Day of Solidarity with Belarus

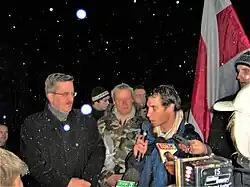
Bronisław Komorowski, future president of Poland, on demonstration in Warsaw, 16.12.2005

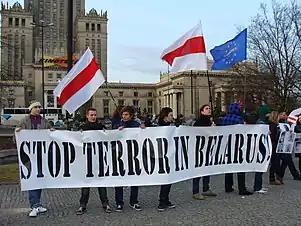
Students of the Kalinoŭski Programme on a demonstration, 16.03.2011

A Day of Solidarity with Belarus is an action proposed by the Belarusian journalist Iryna Khalip, supported by the civic initiative "We Remember" and the "Zubr" movement.